Topical gels

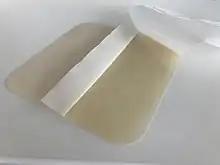
"Hydrogel used for wound dressing"

Hydrogels have a high water content, with some hydrogels containing up to 90% water. Active drugs and other substances dispersed as colloids or dissolved in water can be easily taken up by hydrogels. Hydrogels are biocompatible. They also swell to a greater volume than organogels when in contact with water and other natural liquids.